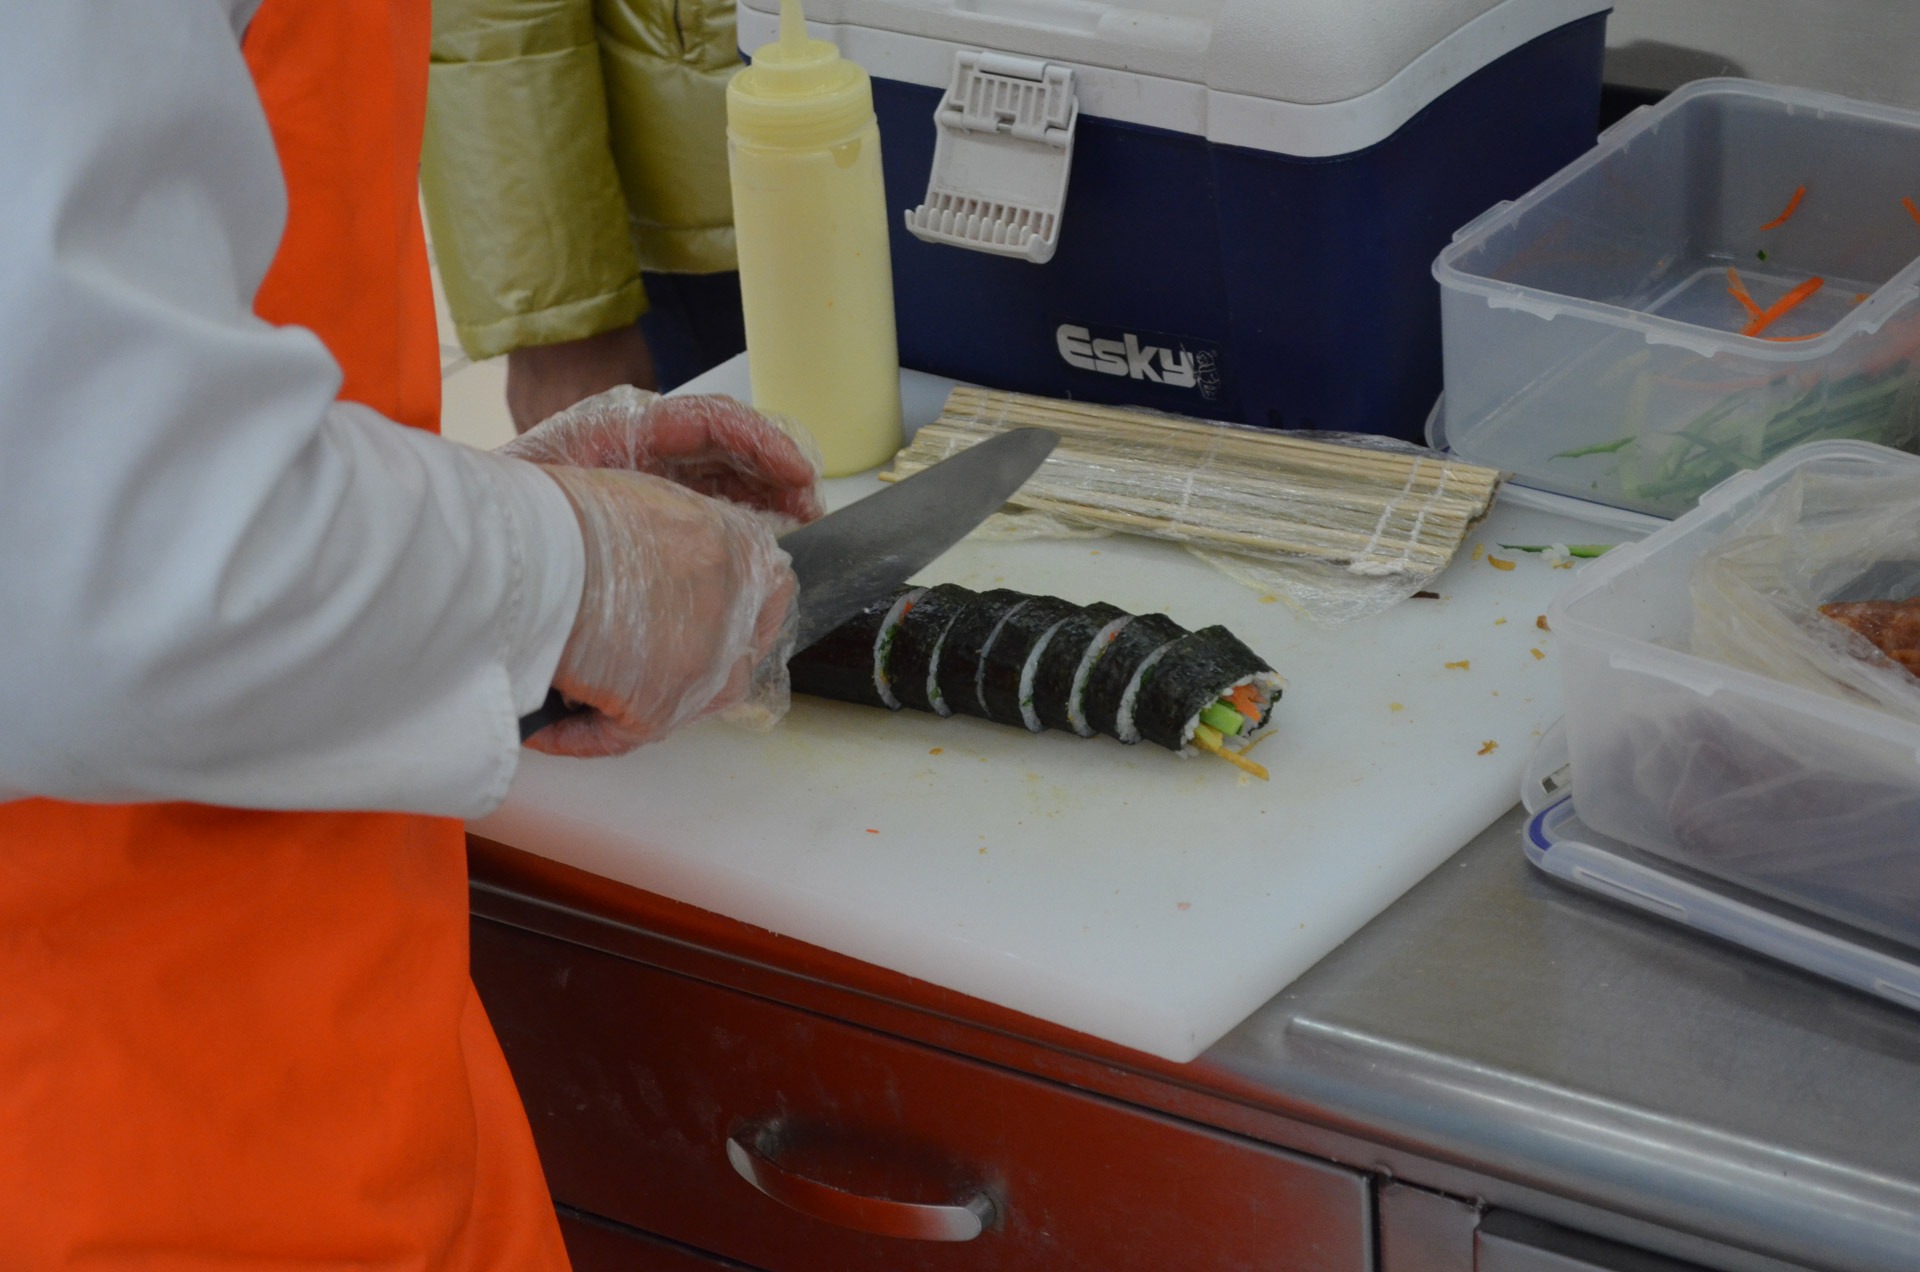
glass, asian, food, preparation, sushi, japanese, roll, sushi meshi